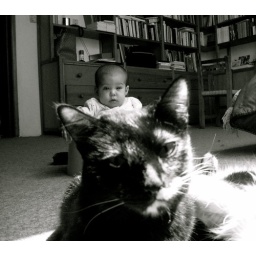
Pink chair and cat in B&W